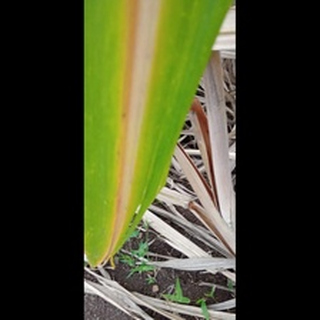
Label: sugarcane_yellow_leaf_disease